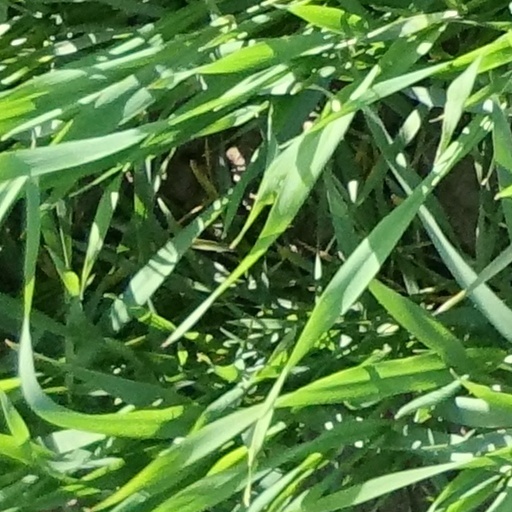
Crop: wheat